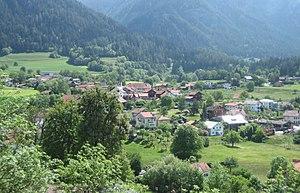
Paspels est une localité et une ancienne commune suisse du canton des Grisons, située dans la région de Viamala.